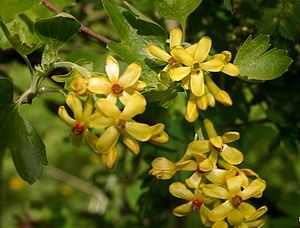
Guldribs
Guldribs, også skrevet Guld-Ribs, er en løvfældende busk med en åben, tragtformet til opstigende vækstform. Blomsterne vækker altid opmærksomhed både ved deres usædvanligt rene, gule farve og ved deres sødt krydrede duft.